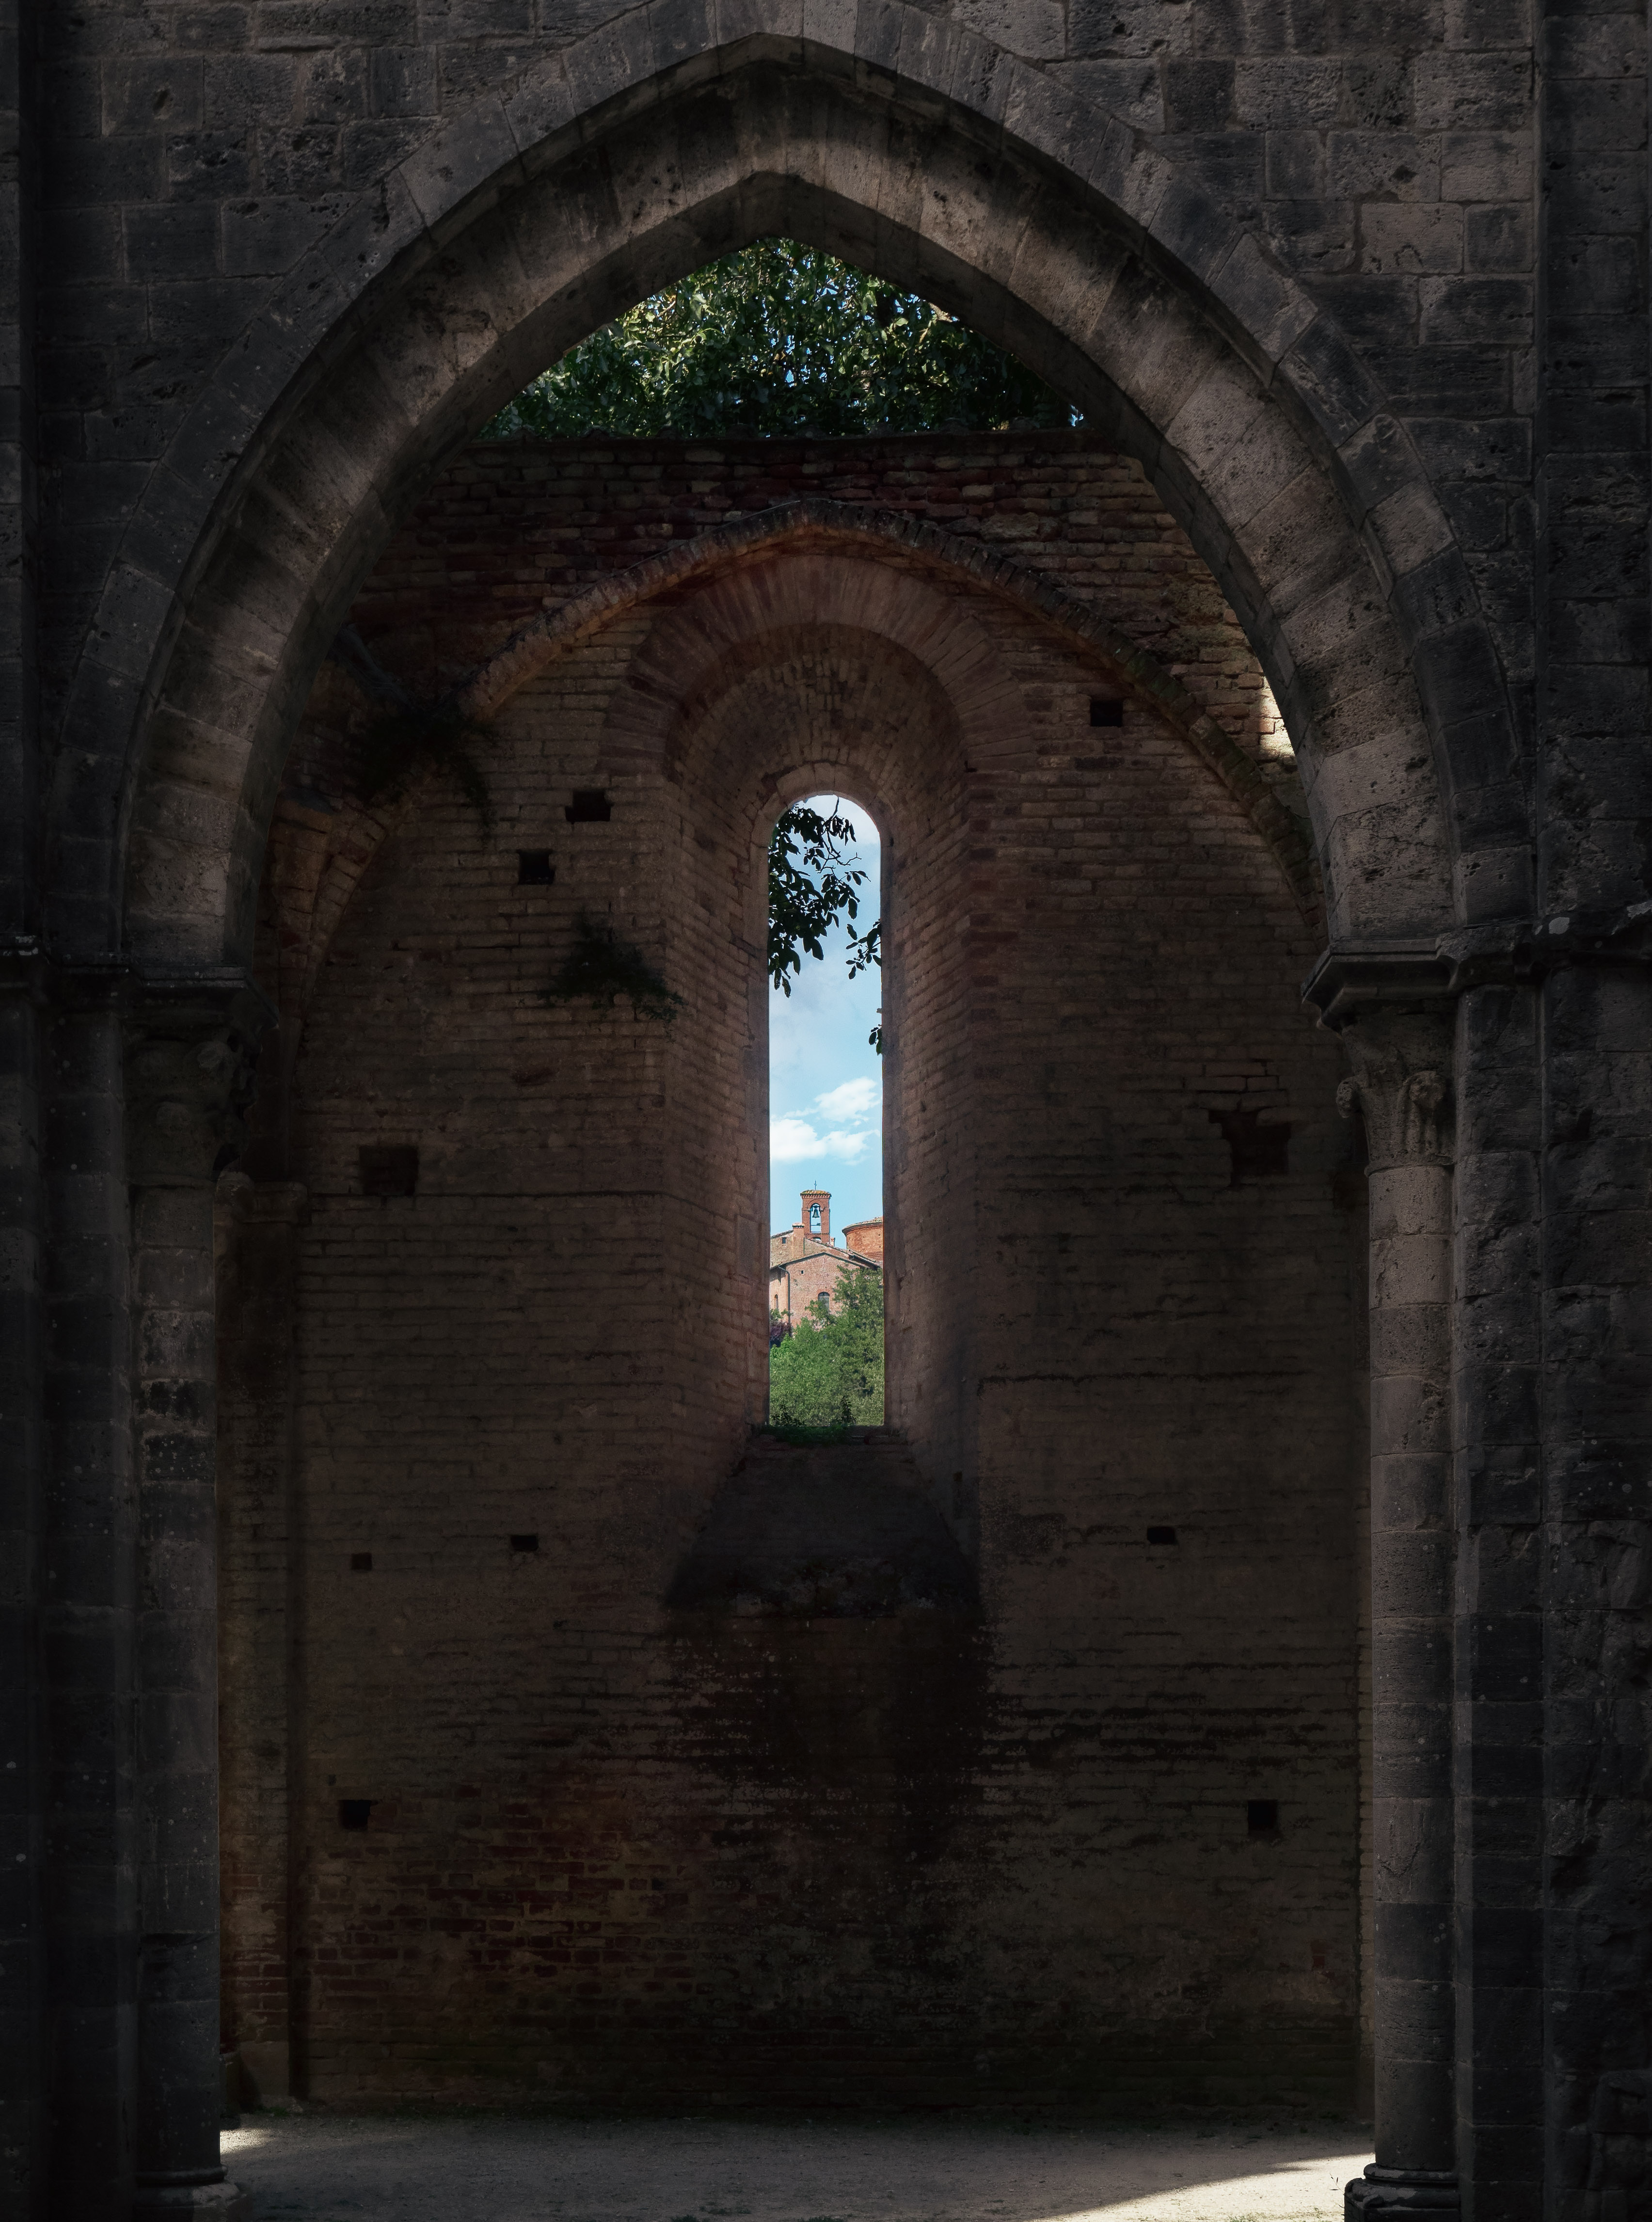
architecture, building, arch, italy, church, chapel, door, place of worship, temple, ruins, monastery, symmetry, abbey, it, crypt, toscana, chiusdino, ancient history